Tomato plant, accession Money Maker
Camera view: vertical (180 deg); turntable rotation: 30 degrees
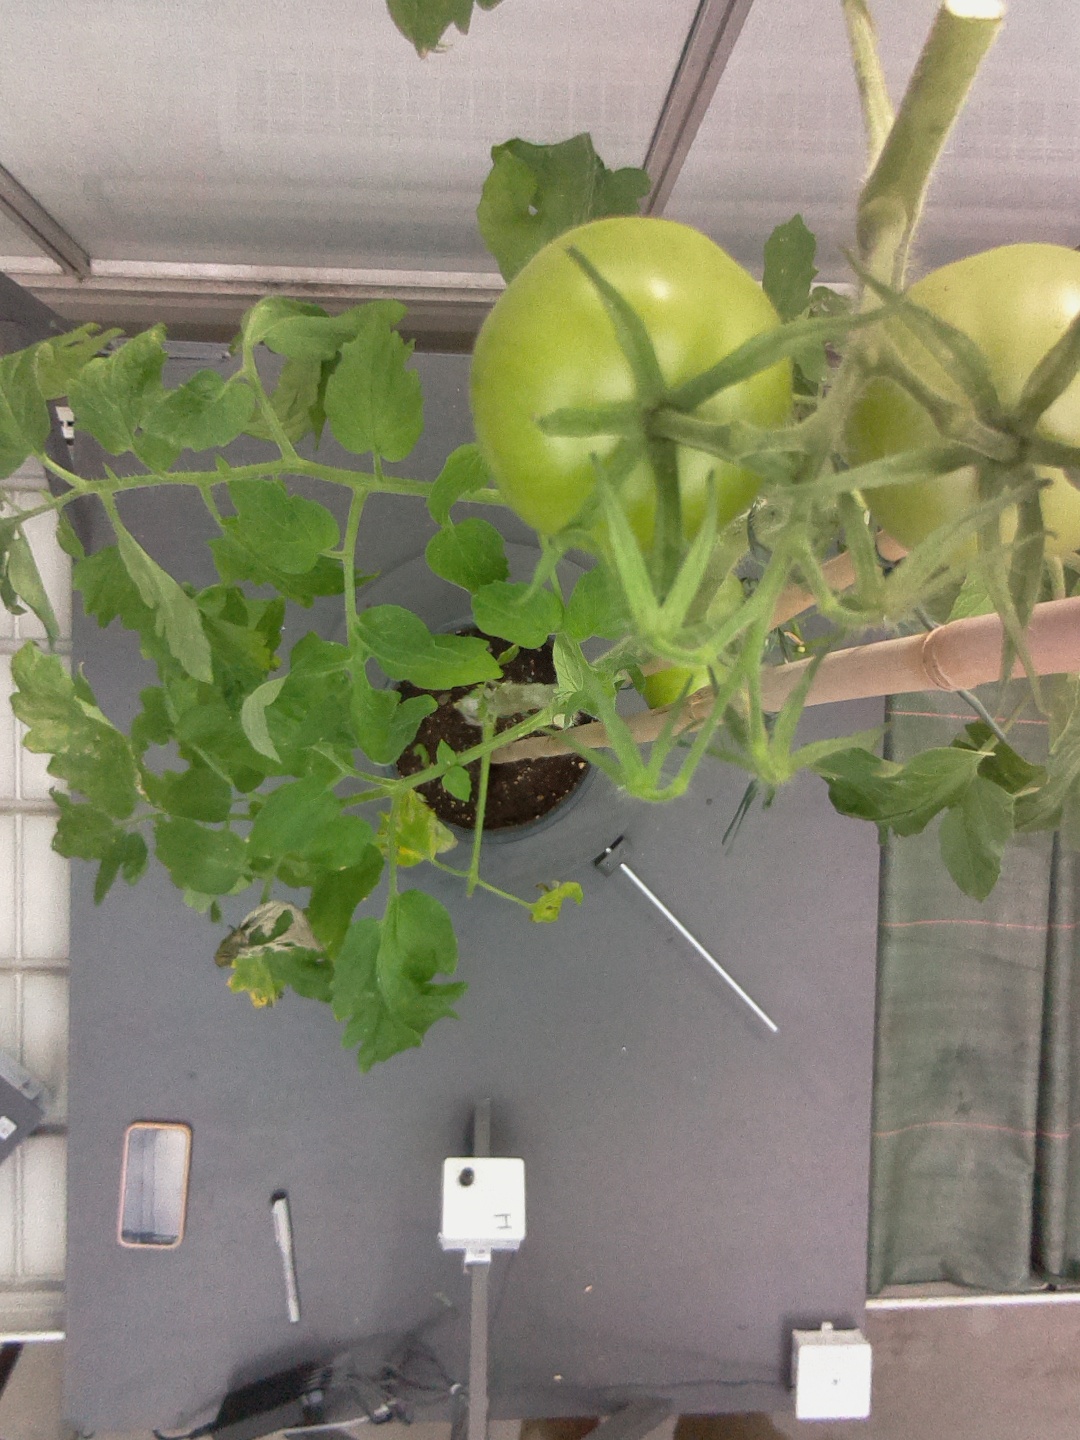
BBCH growth stage 79: 90% -100% of final fruit size